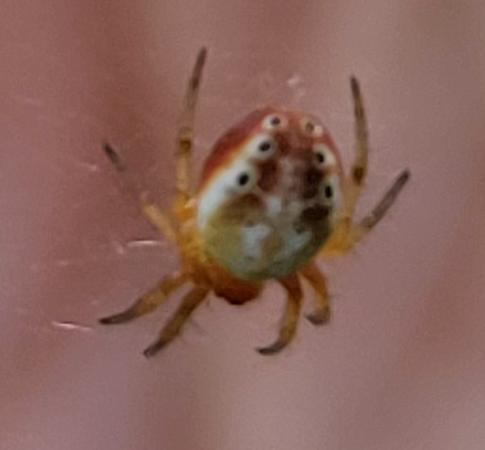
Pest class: predators